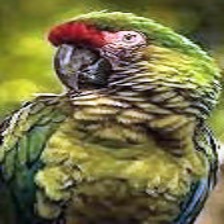
Species: MILITARY MACAW
Scientific name: ARA MILITARIS
ImageNet parent category: macaw